23rd Fighter Squadron

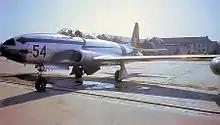
23d Fighter Squadron F-80

After being inactivated in March 1946, the squadron was reactivated in October 1946 at Howard Field, Panama Canal Zone, flying the P-47 and the Lockheed P-80 Shooting Star. In July 1948, the squadron returned to Germany at Fürstenfeldbruck Air Base. Here, the 23d helped form the Skyblazers, an aerial demonstration team and forerunner to today's Thunderbirds.